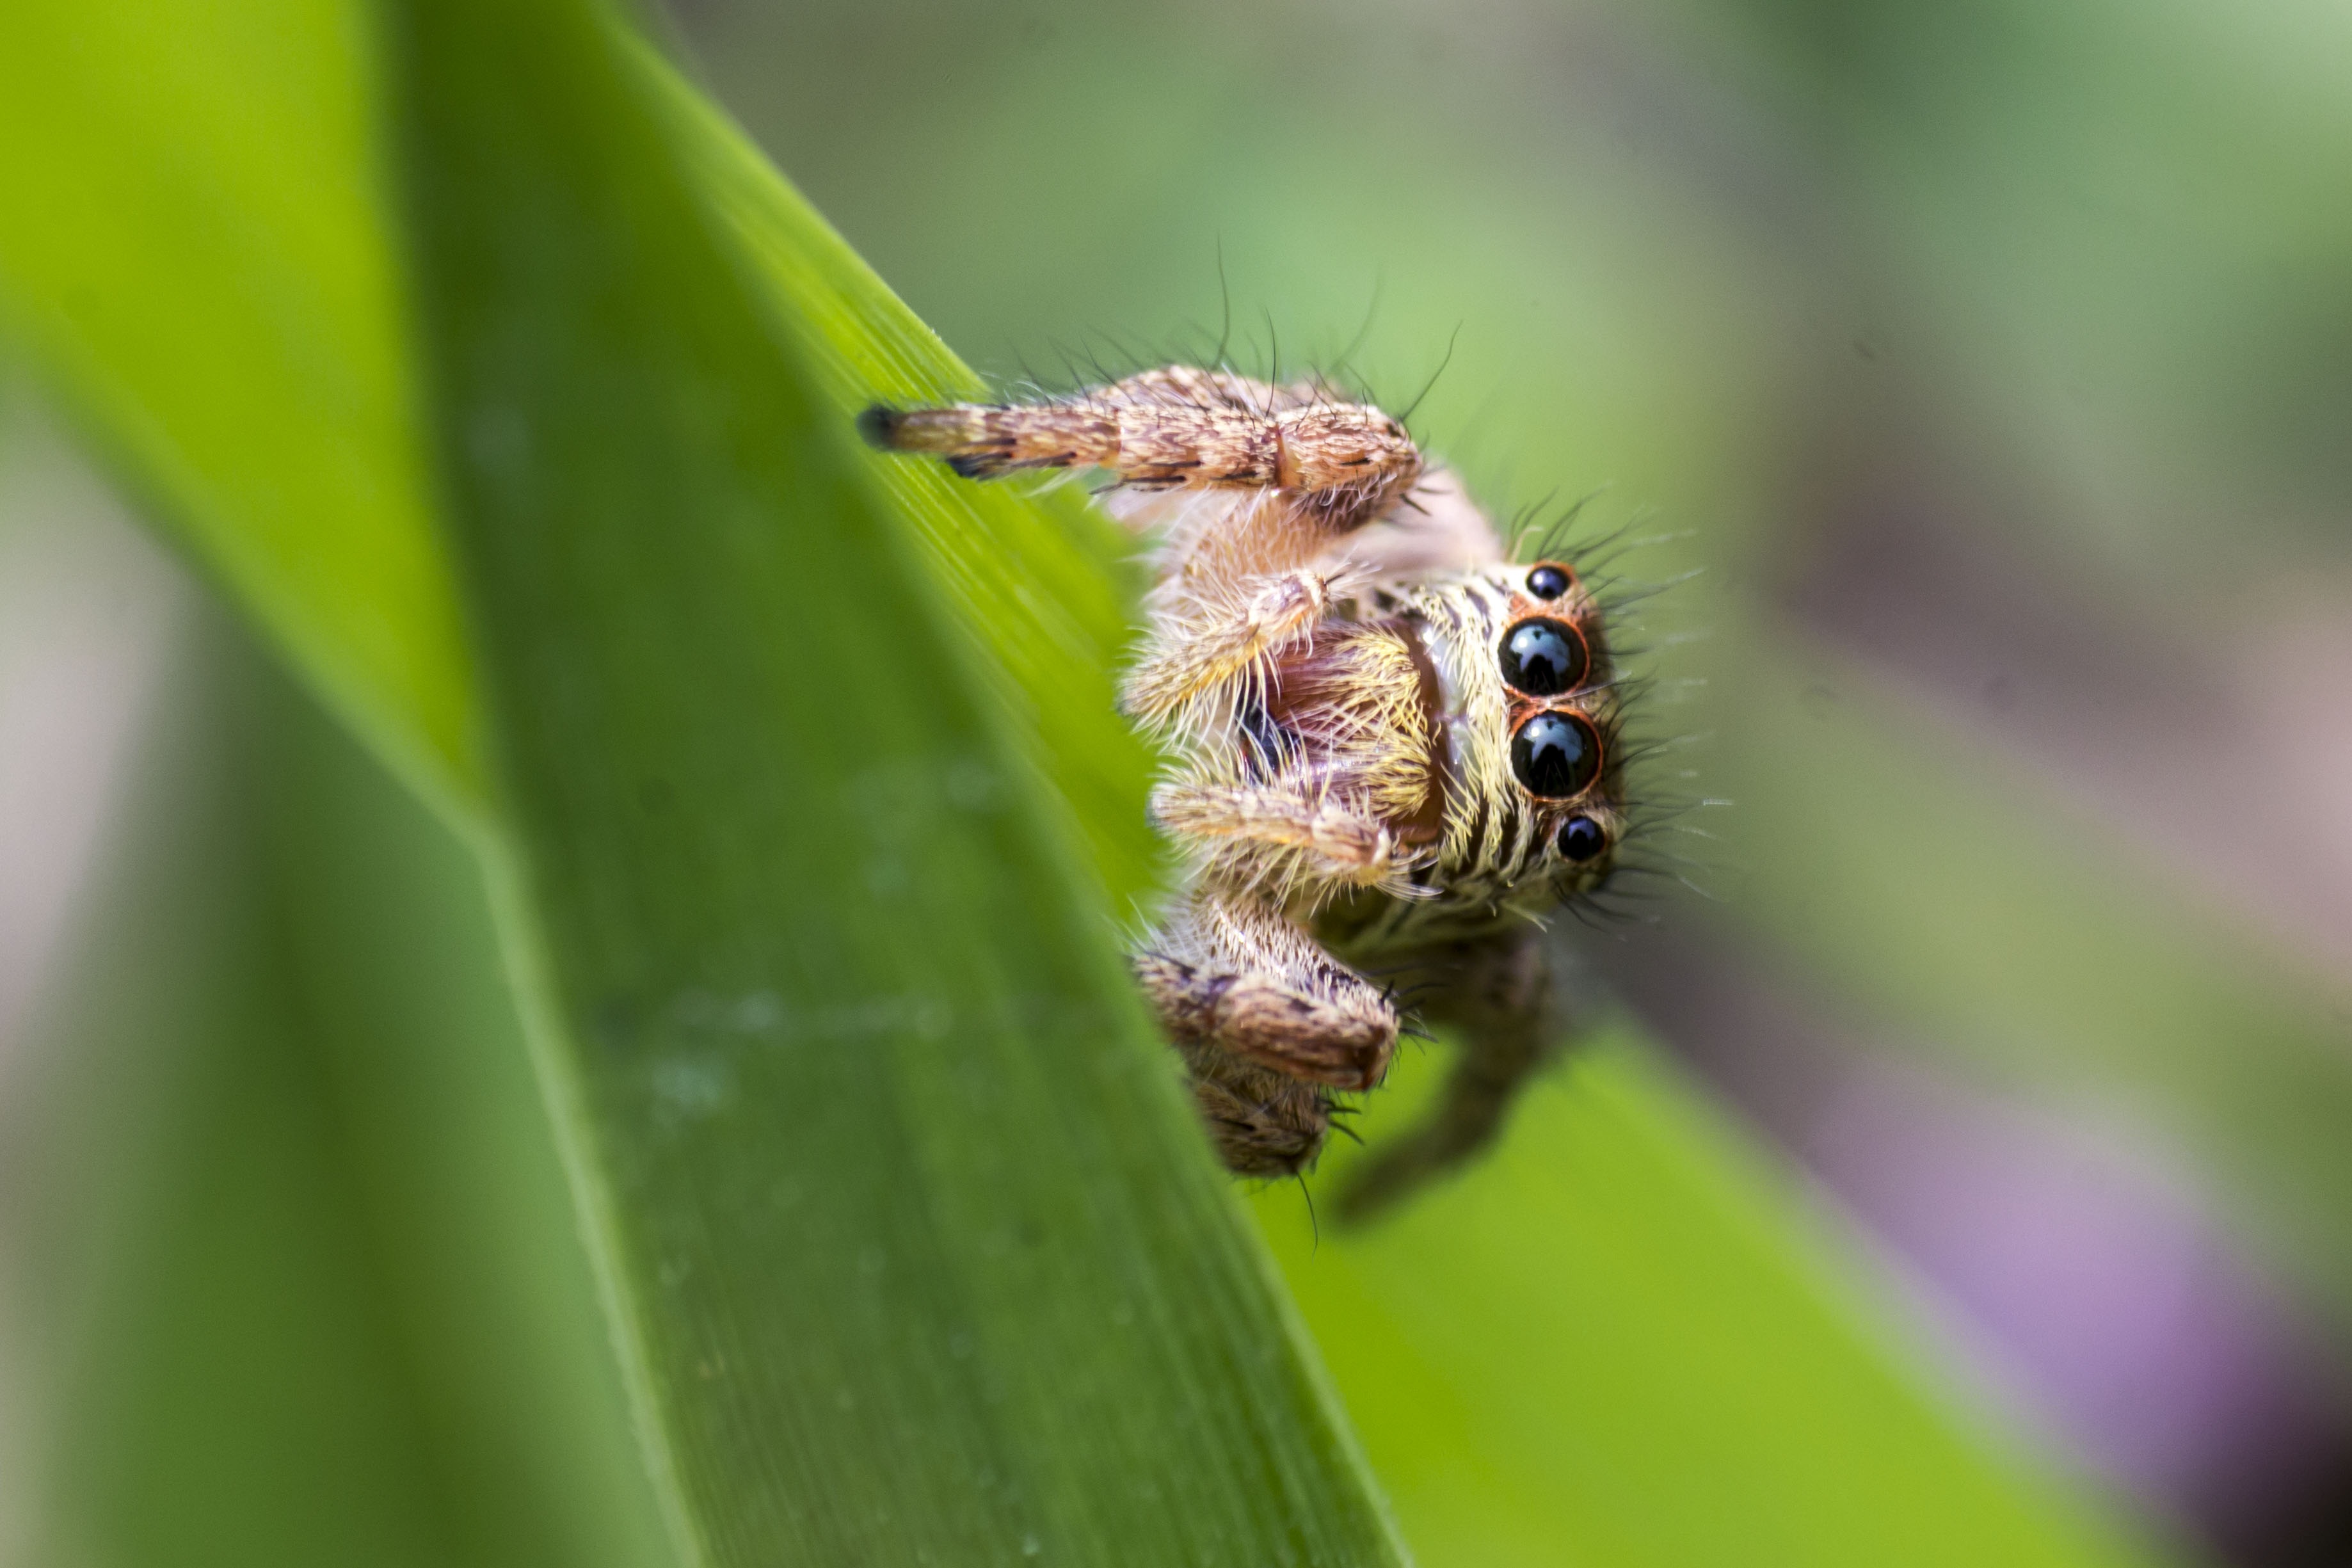
nature, grass, photography, flower, green, insect, macro, bug, botany, garden, flora, fauna, invertebrate, close up, spider, creature, nectar, macro photography, arthropod, plant stem